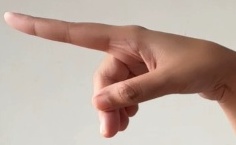
ASL sign: P